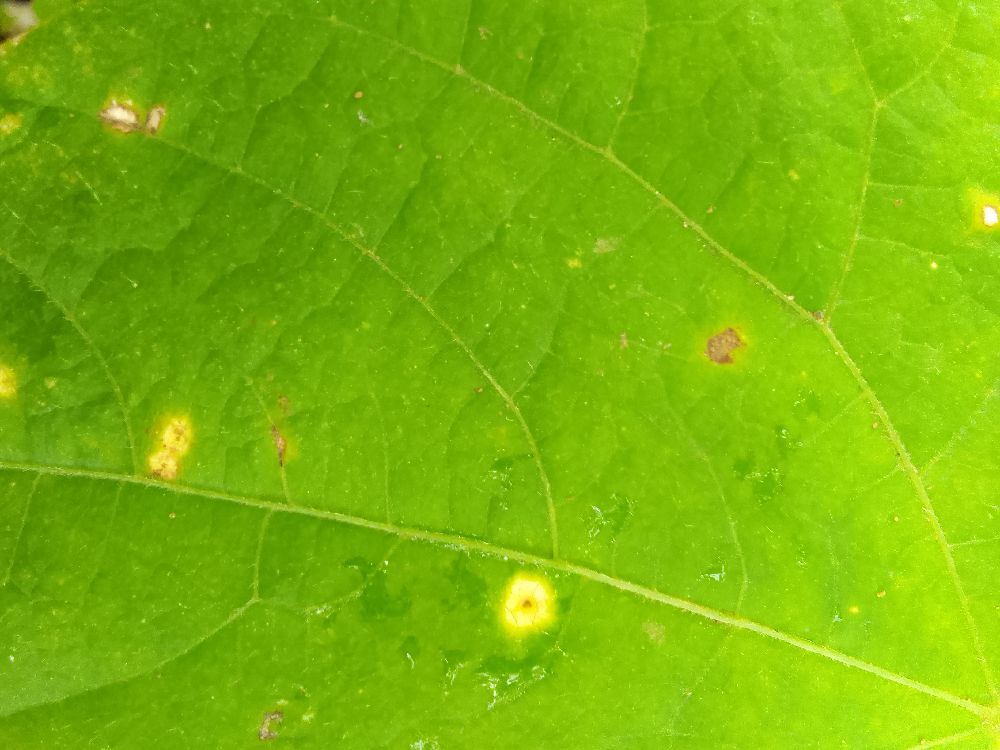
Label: rust